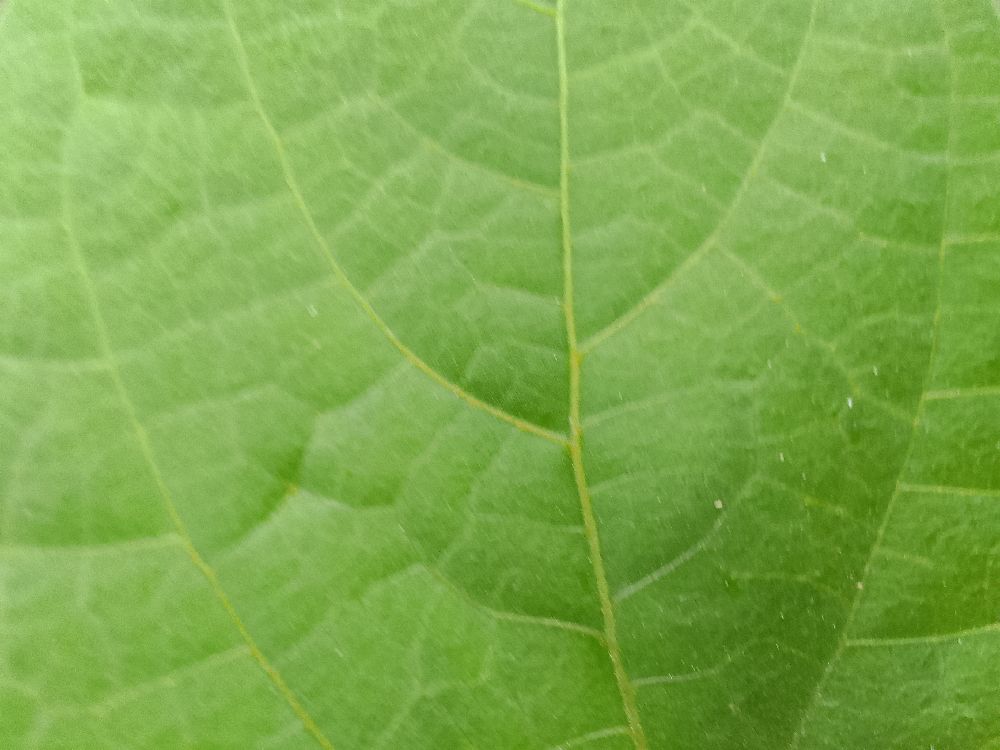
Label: healthy